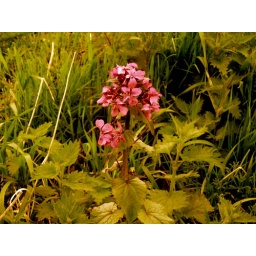
pink flower are standing in the way!